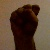
The image shows a hand gesture representing the letter 'S' in Indian Sign Language.